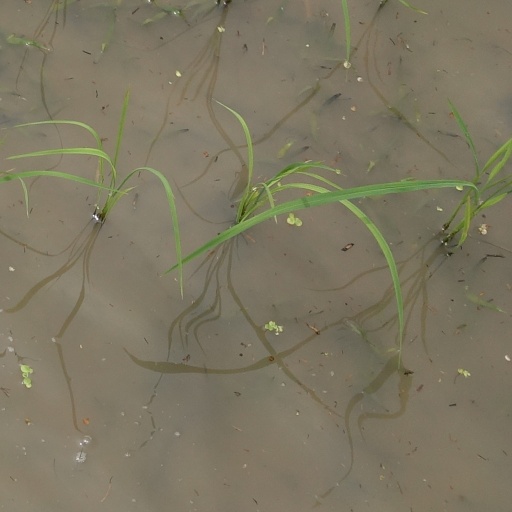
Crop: rice